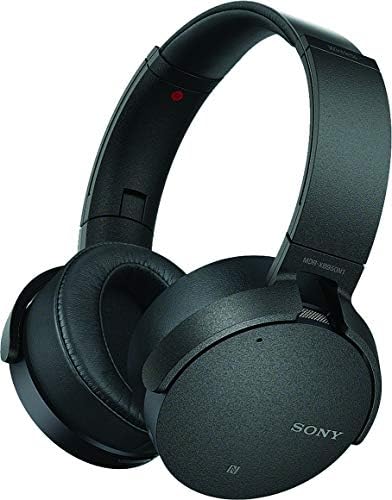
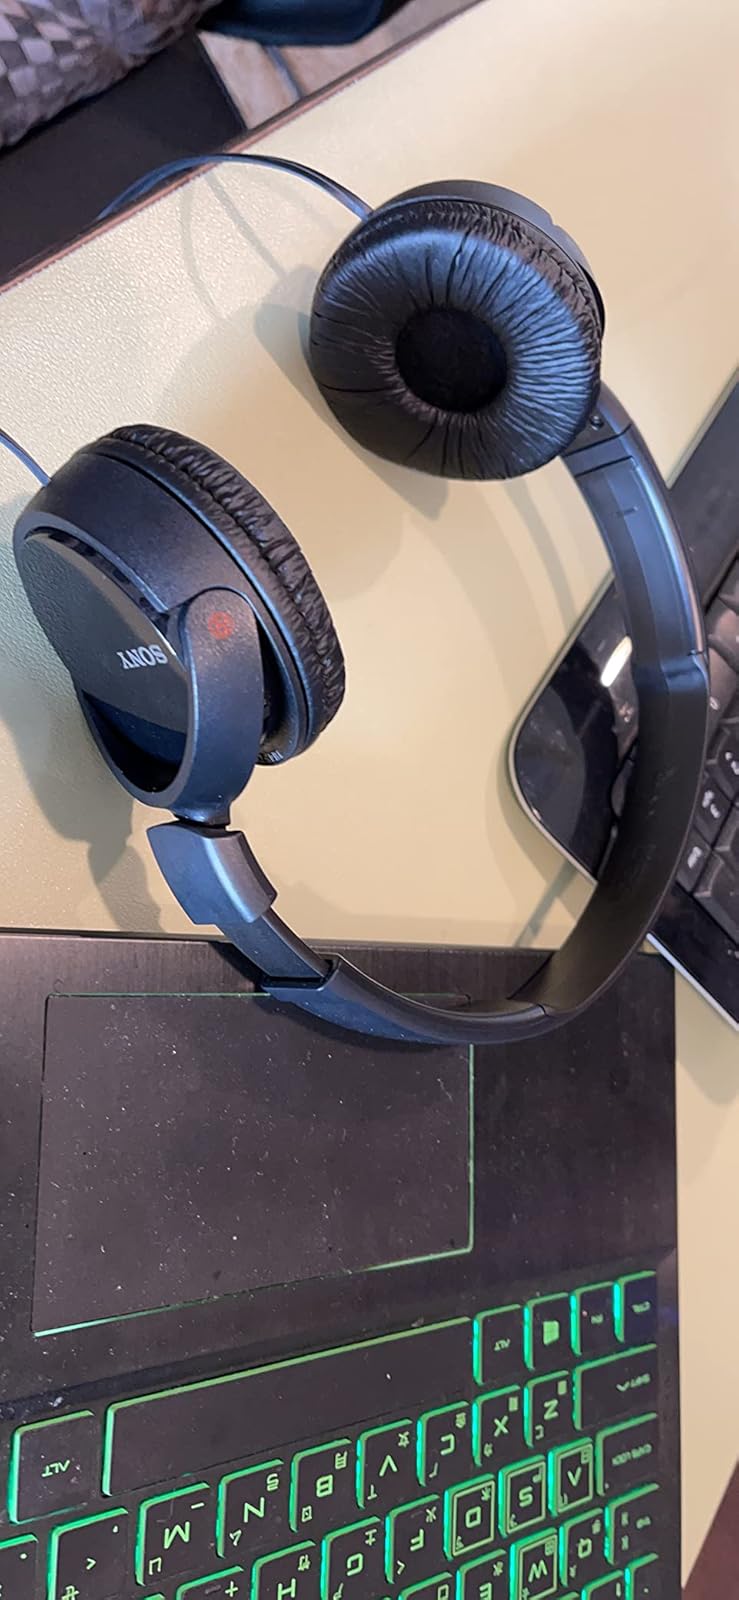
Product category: headphones
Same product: no